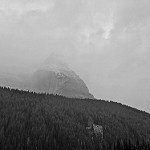
Label: B & W